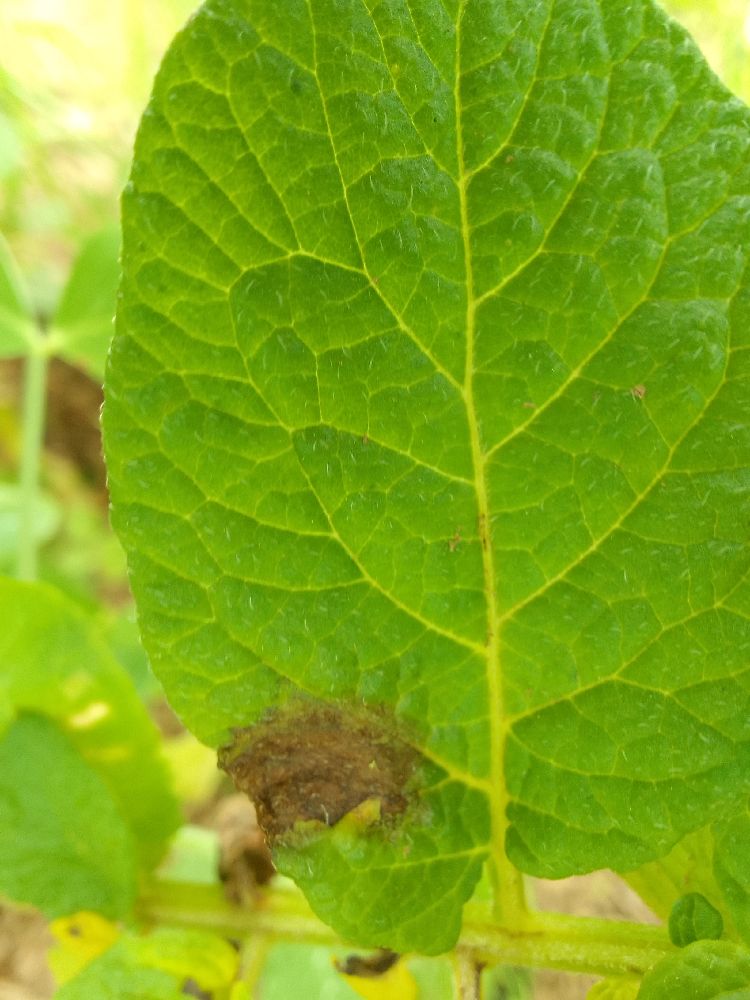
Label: Late blight